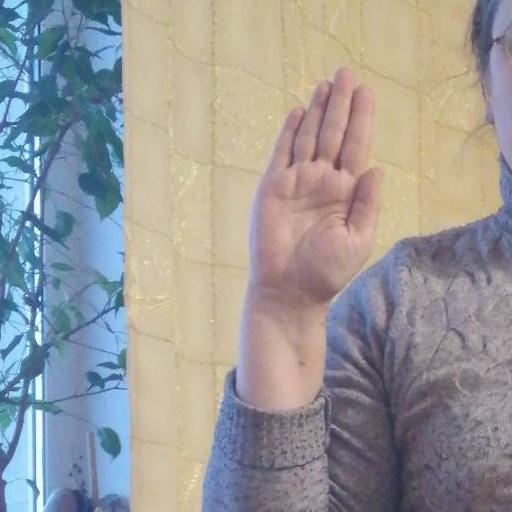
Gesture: stop